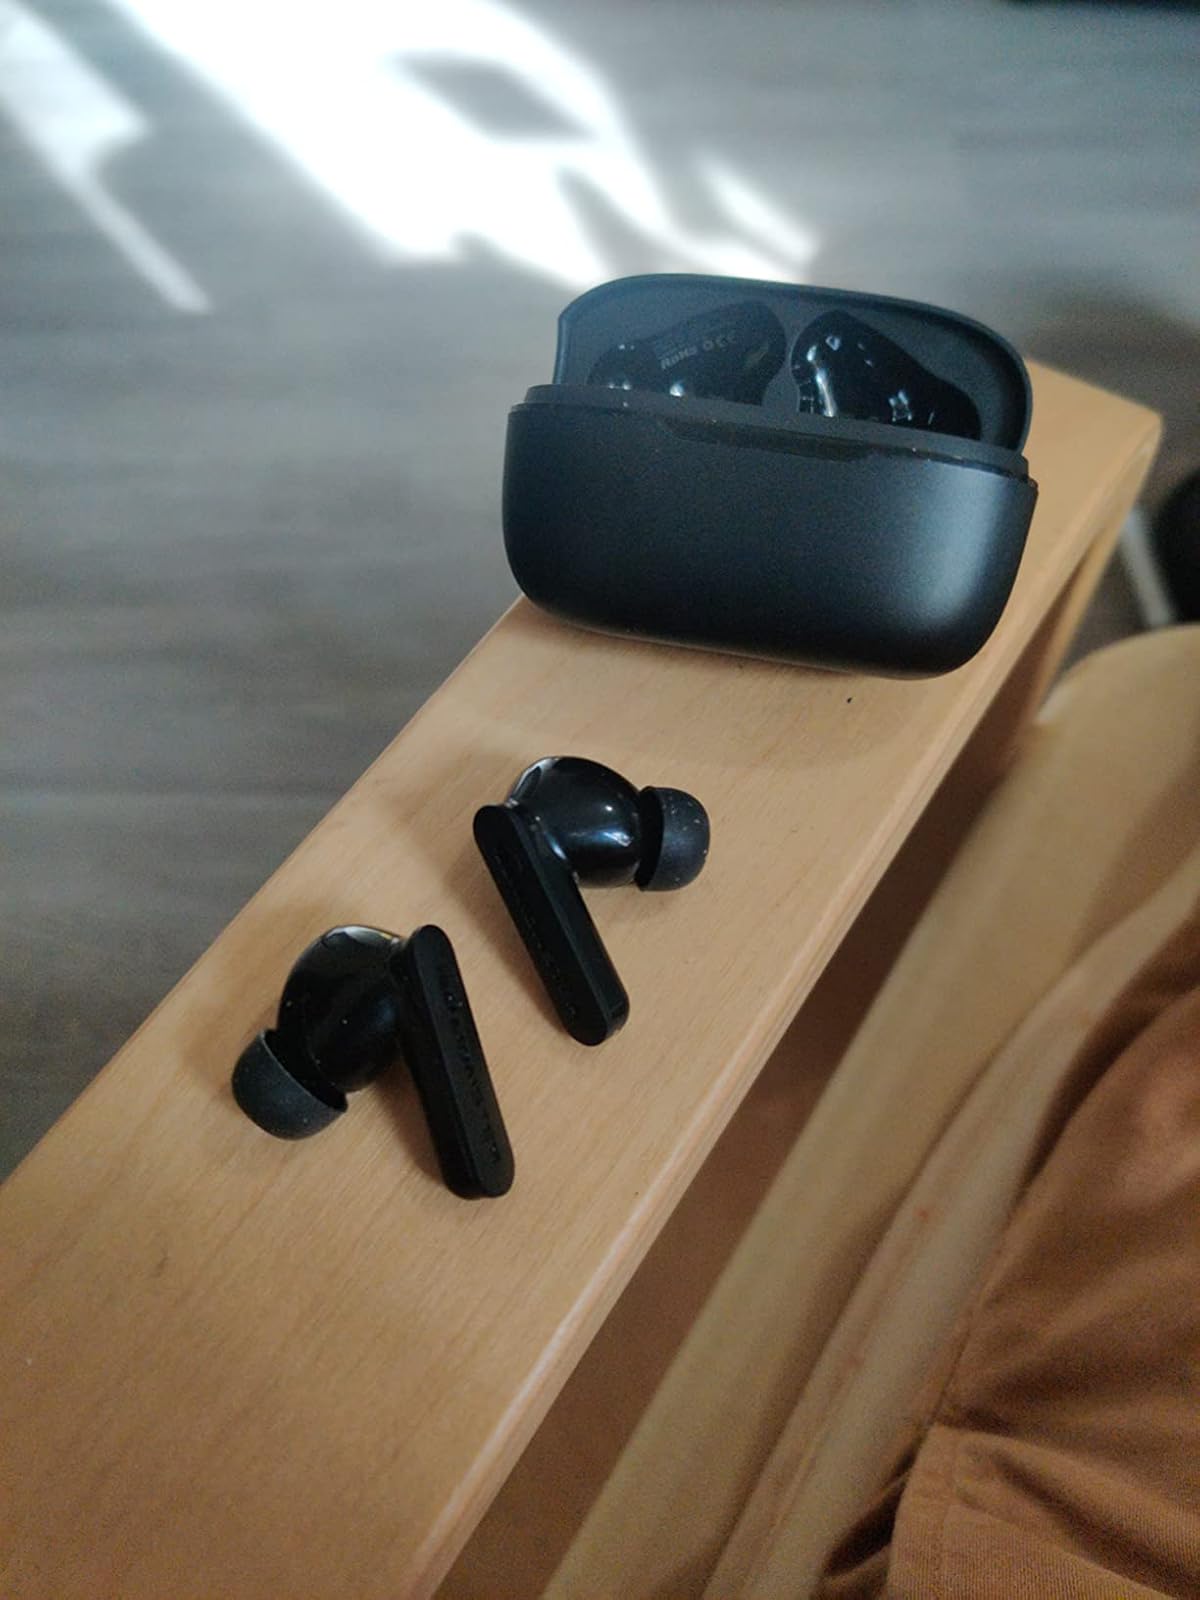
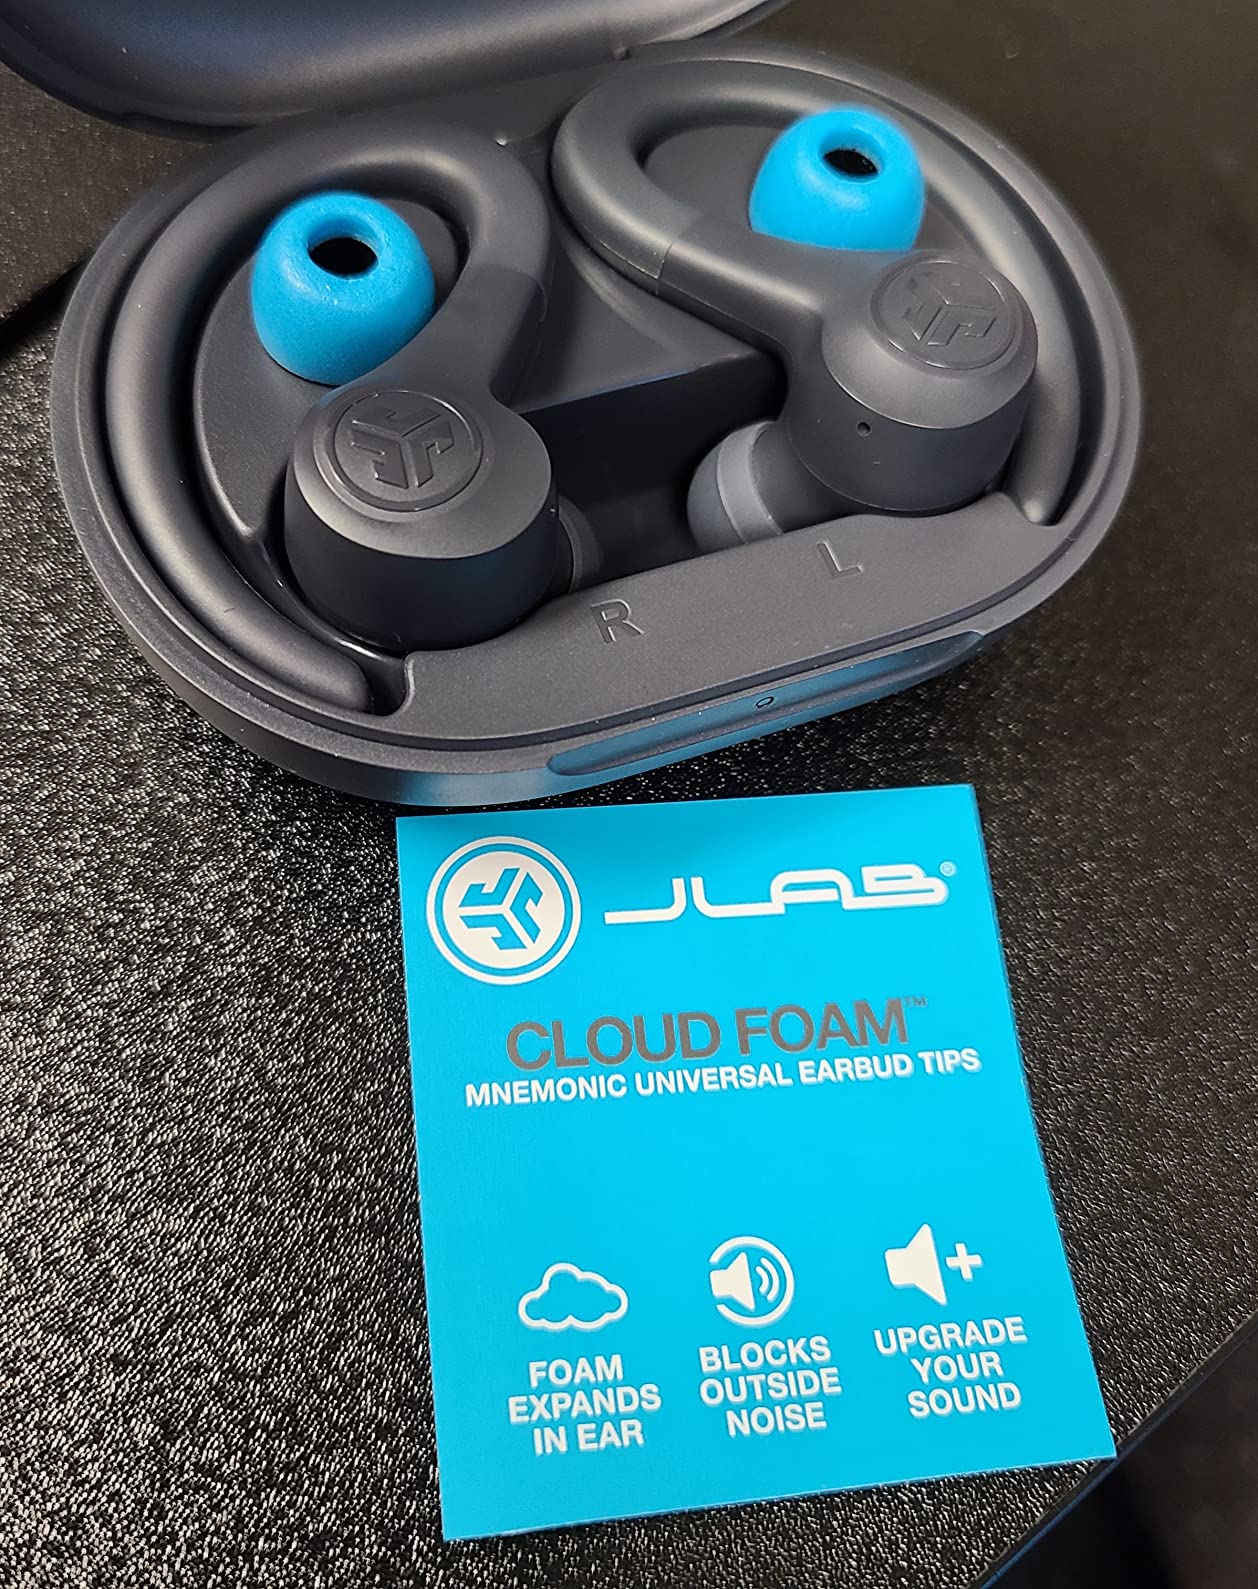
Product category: earbuds
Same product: no